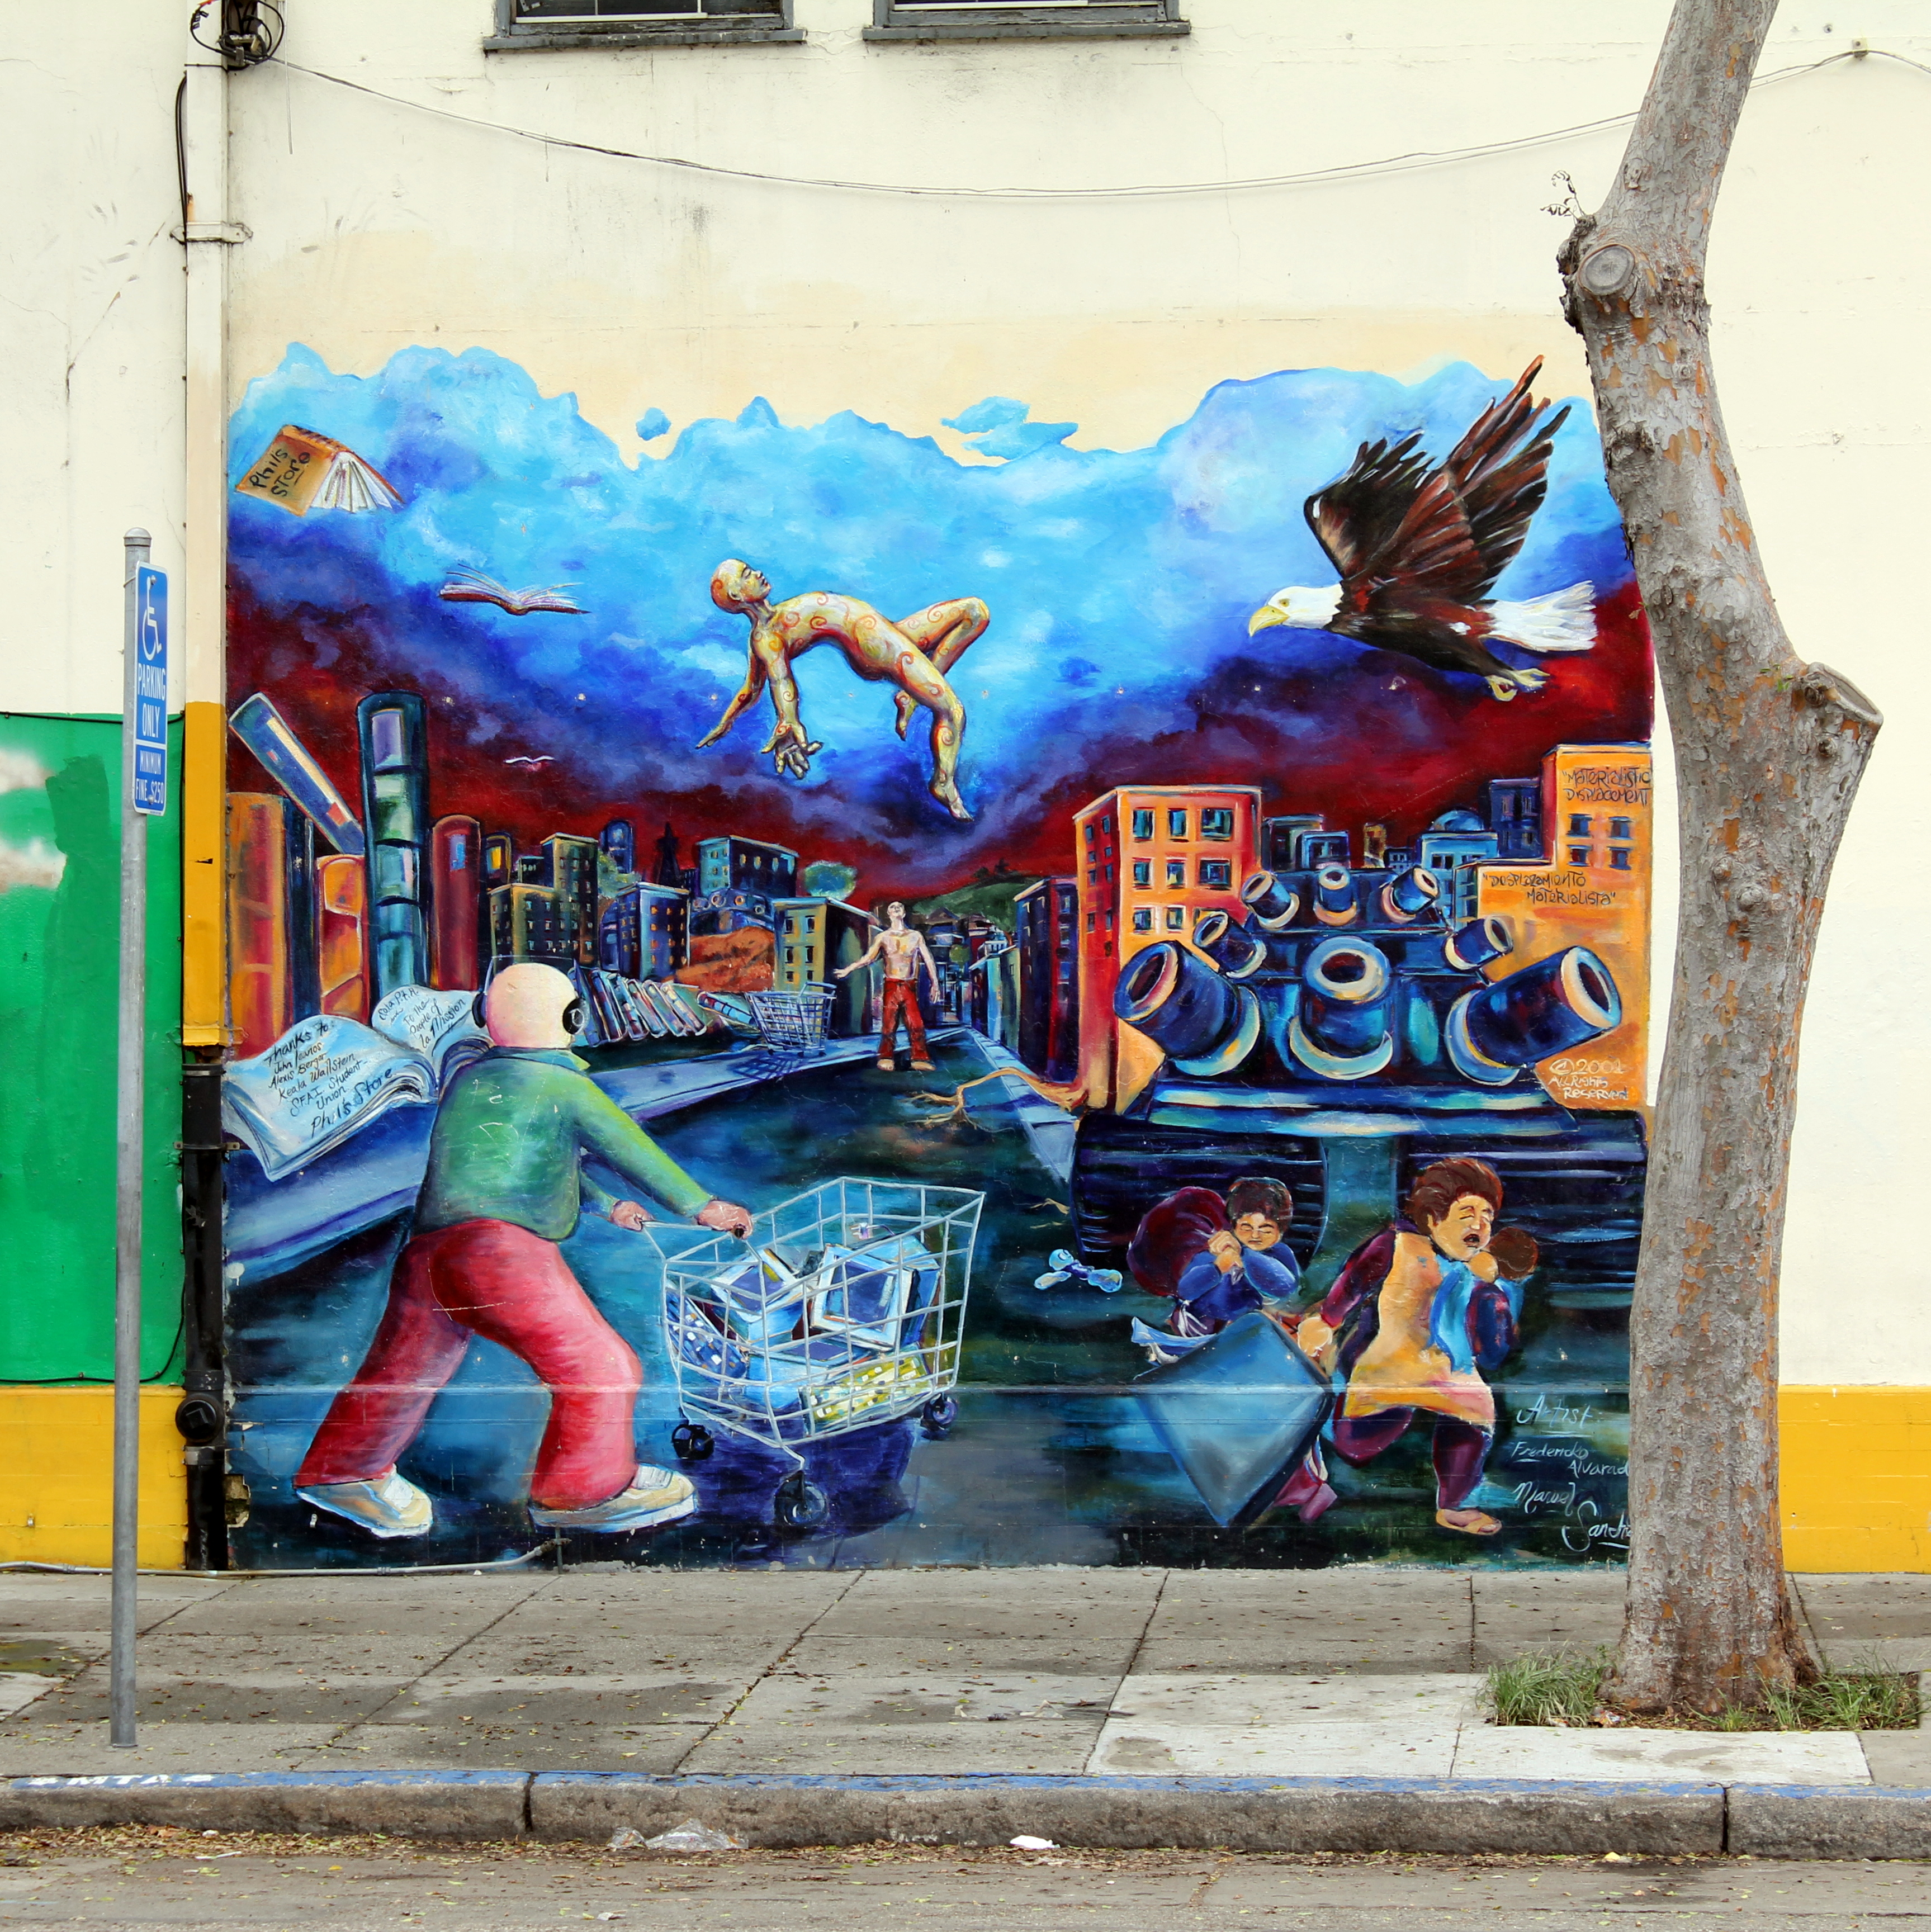
outdoor, road, street, city, wall, color, usa, graffiti, california, painting, mission, street art, colour, creativecommons, art, cc0, san, publicdomain, sanfrancisco, unitedstates, nocopyright, mural, 2d, carloszgz, wallpaper, muralpainting, cmstoolsphotoring, fondodepantalla, postal, postcard, cartepostale, freeculturalworks, openlicense, freepictures, rue, calle, couleur, etatsunis, estadosunidos, northamerica, norteamerica, americadelnorte, copyleft, norightsreserved, streetart, tag, muro, pared, sf, francisco, manuelsanchez, federicoalvarado, urban area